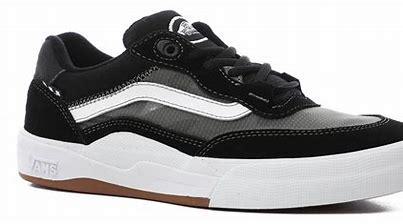
Brand: Vans
Model: Skate Skate